Battle axe

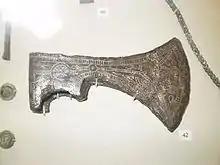
An ornamented, 7th-century Merovingian battle axe head on display in the British Museum.

Stone hand axes were in use in the Paleolithic period for hundreds of thousands of years. The first hafted stone axes appear to have been produced about 6000 BCE during the Mesolithic period. Technological development continued in the Neolithic period with the much wider usage of hard stones in addition to flint and chert and the widespread use of polishing to improve axe properties. The axes proved critical in wood working and became cult objects (for example, the entry for the Battle-axe people of Scandinavia, treated their axes as high-status cultural objects). Such stone axes were made from a wide variety of tough rocks such as picrite and other igneous or metamorphic rocks, and were widespread in the Neolithic period. Many axe heads found were probably used primarily as mauls to split wood beams, and as sledgehammers for construction purposes (such hammering stakes into the ground, for example).